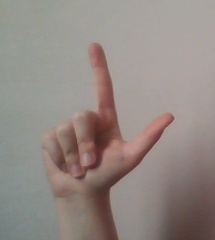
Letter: laam